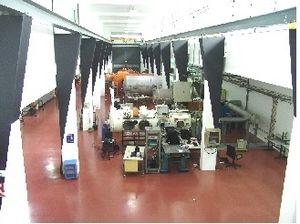
La soufflerie raréfiée hypersonique MARHy située au laboratoire ICARE sur le campus CNRS d'Orléans est un moyen d'essai utilisé dans le cadre de recherches fondamentales et/ou appliquées à l'étude les phénomènes de dynamique des fluides des écoulements compressibles raréfiés. Le nom MARHy est un acronyme pour Mach Adaptable Raréfié Hypersonique et la soufflerie est enregistrée sous ce nom dans le portail européen MERIL recensant les moyens d'essais en Europe. Le moyen d'essai fut construit en 1963 et fait partie de la Plateforme expérimentale FAST comportant deux autres moyens d'essais PHEDRA et EDITH.